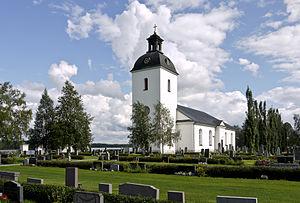
Hammerdal est une localité de Suède située dans la commune de Strömsund du comté de Jämtland. Elle couvre une superficie de 2,29 km². En 2010, elle compte 974 habitants.